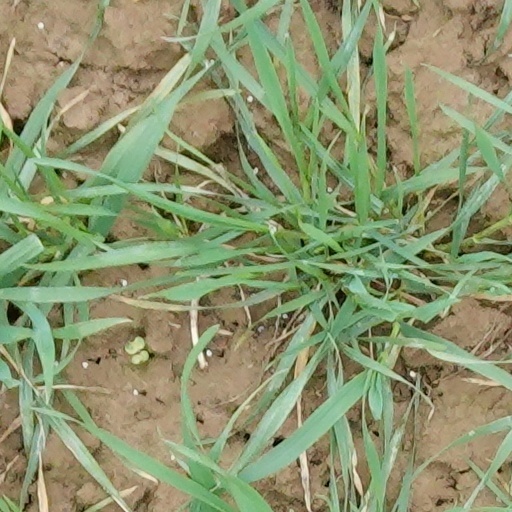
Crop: wheat